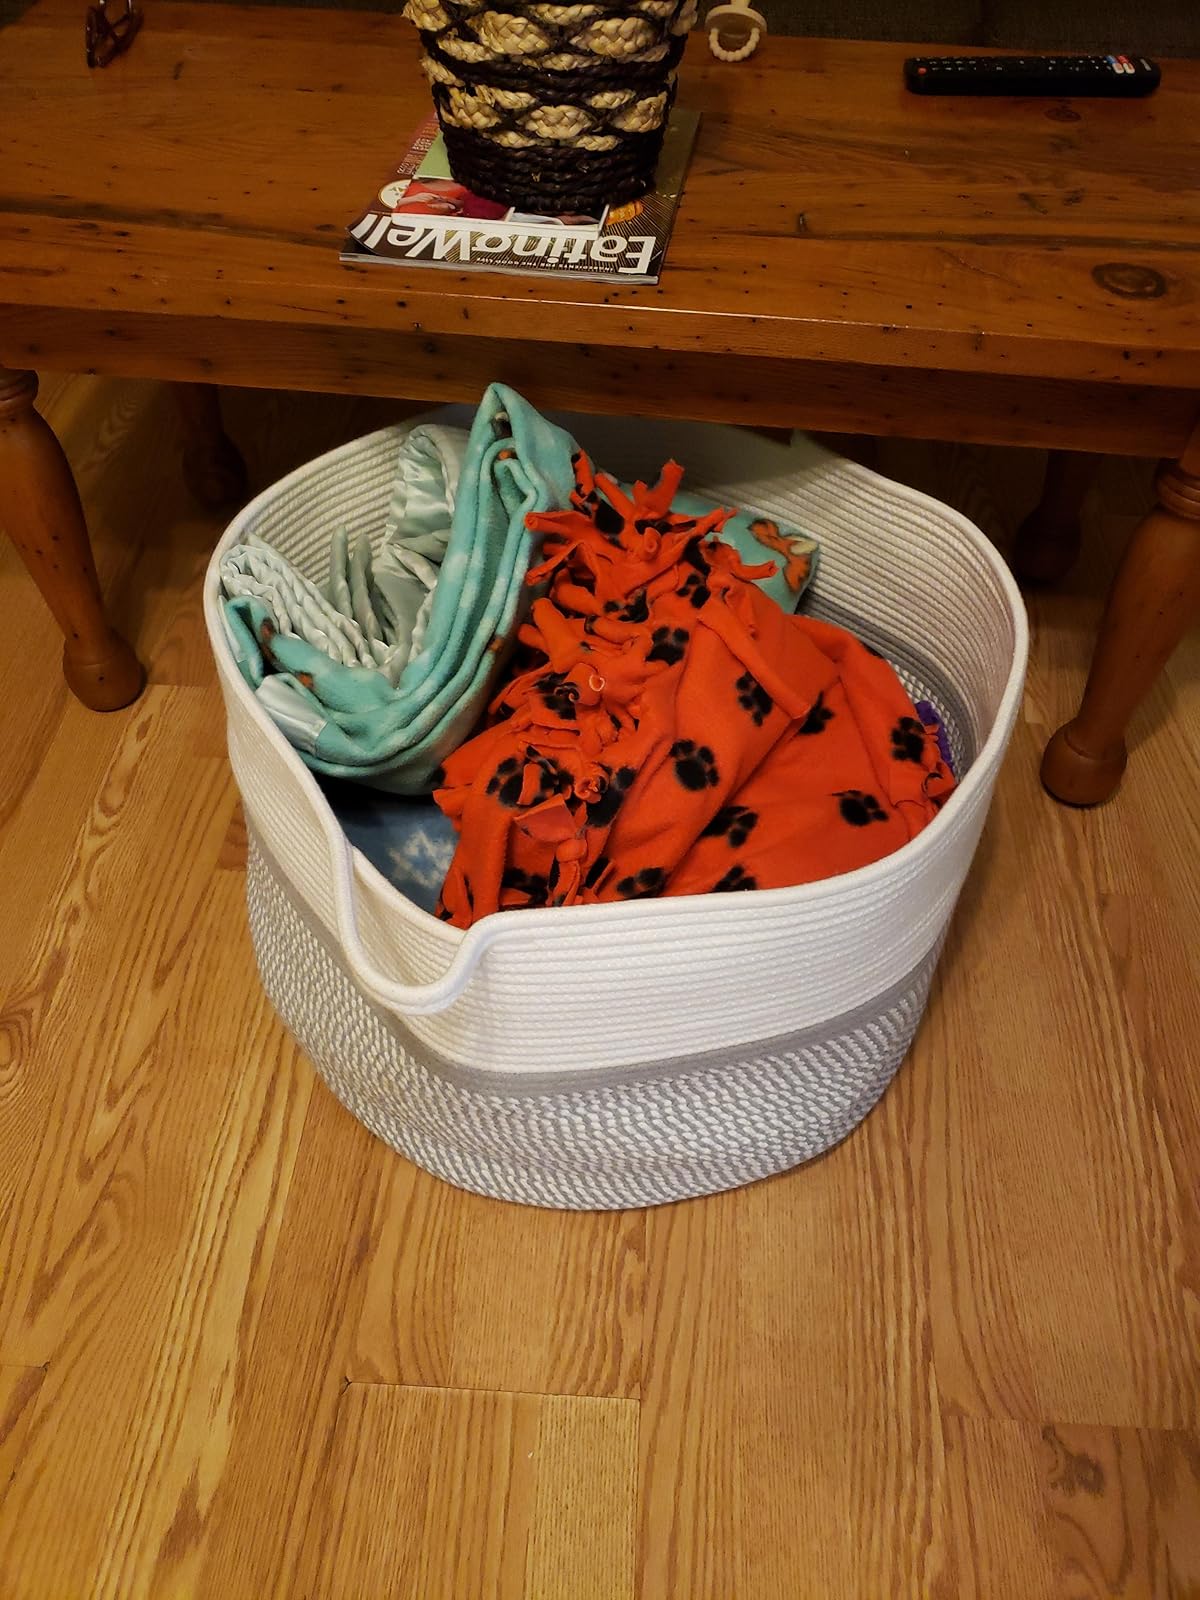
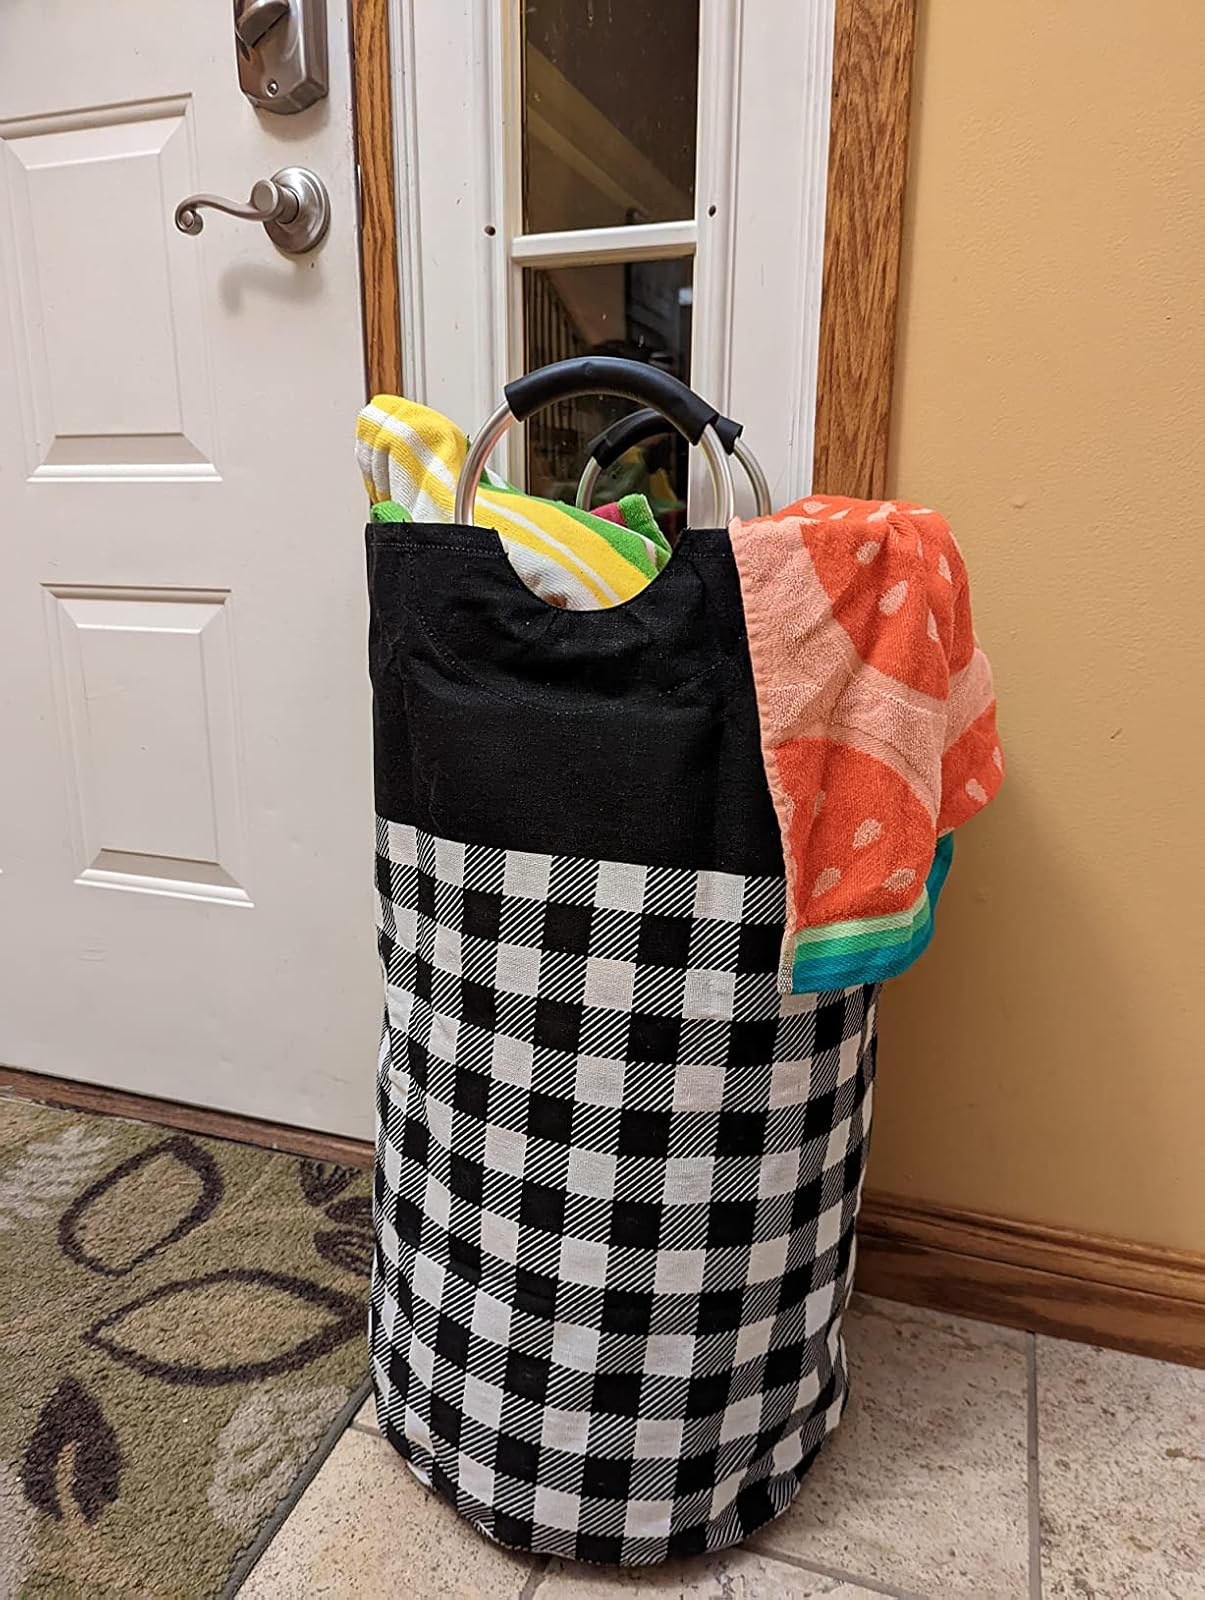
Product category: items_hamper
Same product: no